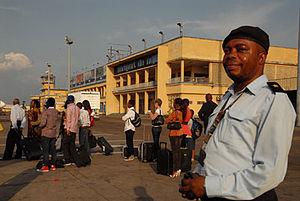
Aéroport de Ngjili, embarquement CAA
Compagnie Africaine d'Aviation est une compagnie aérienne de la République démocratique du Congo.